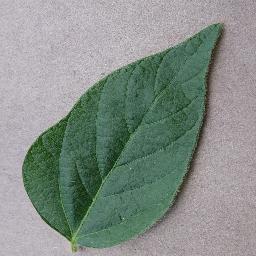
Label: Soybean___healthy